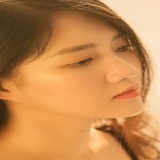
diễn viên Kiều Trinh Xíu